Conan the Warlord

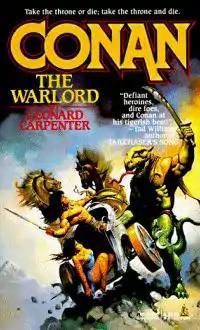
Cover

Conan the Warlord is a fantasy novel by American writer Leonard Carpenter, featuring Robert E. Howard's sword and sorcery hero Conan the Barbarian. It was first published in paperback by Tor Books in March 1988, and was reprinted in April 1997.